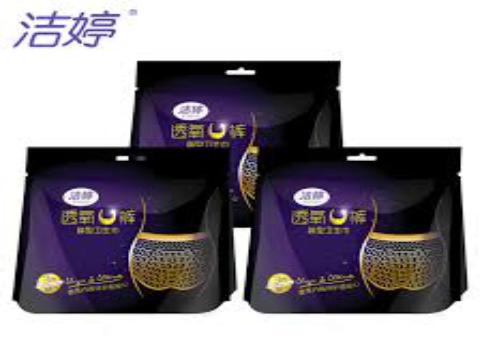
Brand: ladycare
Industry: Necessities